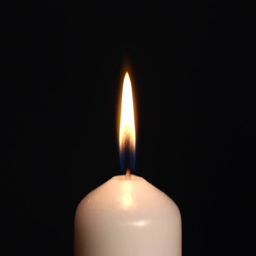
the flame of a candle goes out on wind